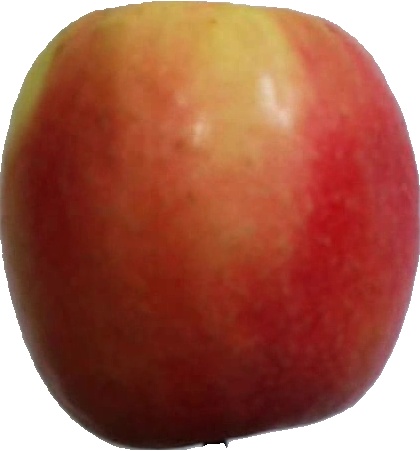
Label: apple_pink_lady_1